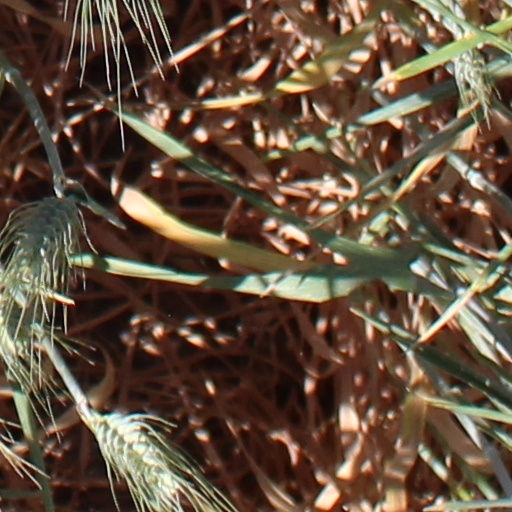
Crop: wheat